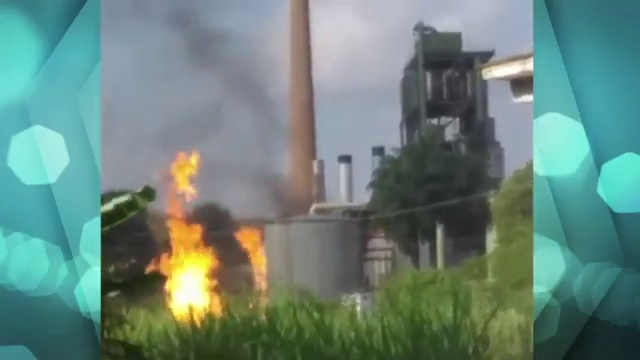
Fire: yes
Smoke: yes